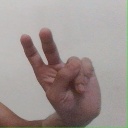
अक्षर: ऐ